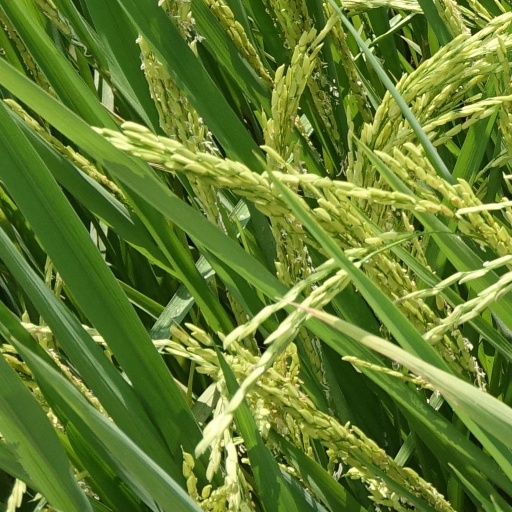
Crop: rice